Justin Matthews Jr. House

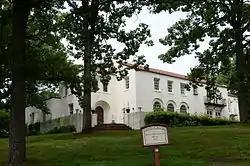

The Justin Matthews Jr. House is a historic house at 257 Skyline Drive in North Little Rock, Arkansas. It is a large two story Mediterranean Revival house, designed by Little Rock architect Max F. Meyer and built in 1928. It has all of the hallmarks of this style, including a red tile roof, stuccoed walls, arched openings for doors and windows, and wrought iron grillwork. The house was built for the son of developer Justin Matthews in his Park Hill development.